Deborah Morris and John Franklin

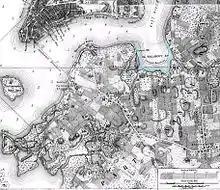
Map of Brooklyn, New York, made in 1766, with outlines of Wallabout Bay, where prison ships were anchored

The couple attended the Philadelphia Monthly Meeting. Between 1757 and 1773, Deborah and John had eight children, Sarah, Mary, Thomas, Phoebe, Elizabeth, Anthony, Rebecca, and Walter. By 1779, the Franklins lived near the "New Slip" in the shipyards (west-northwest of Wallabout Bay in New York Harbor).